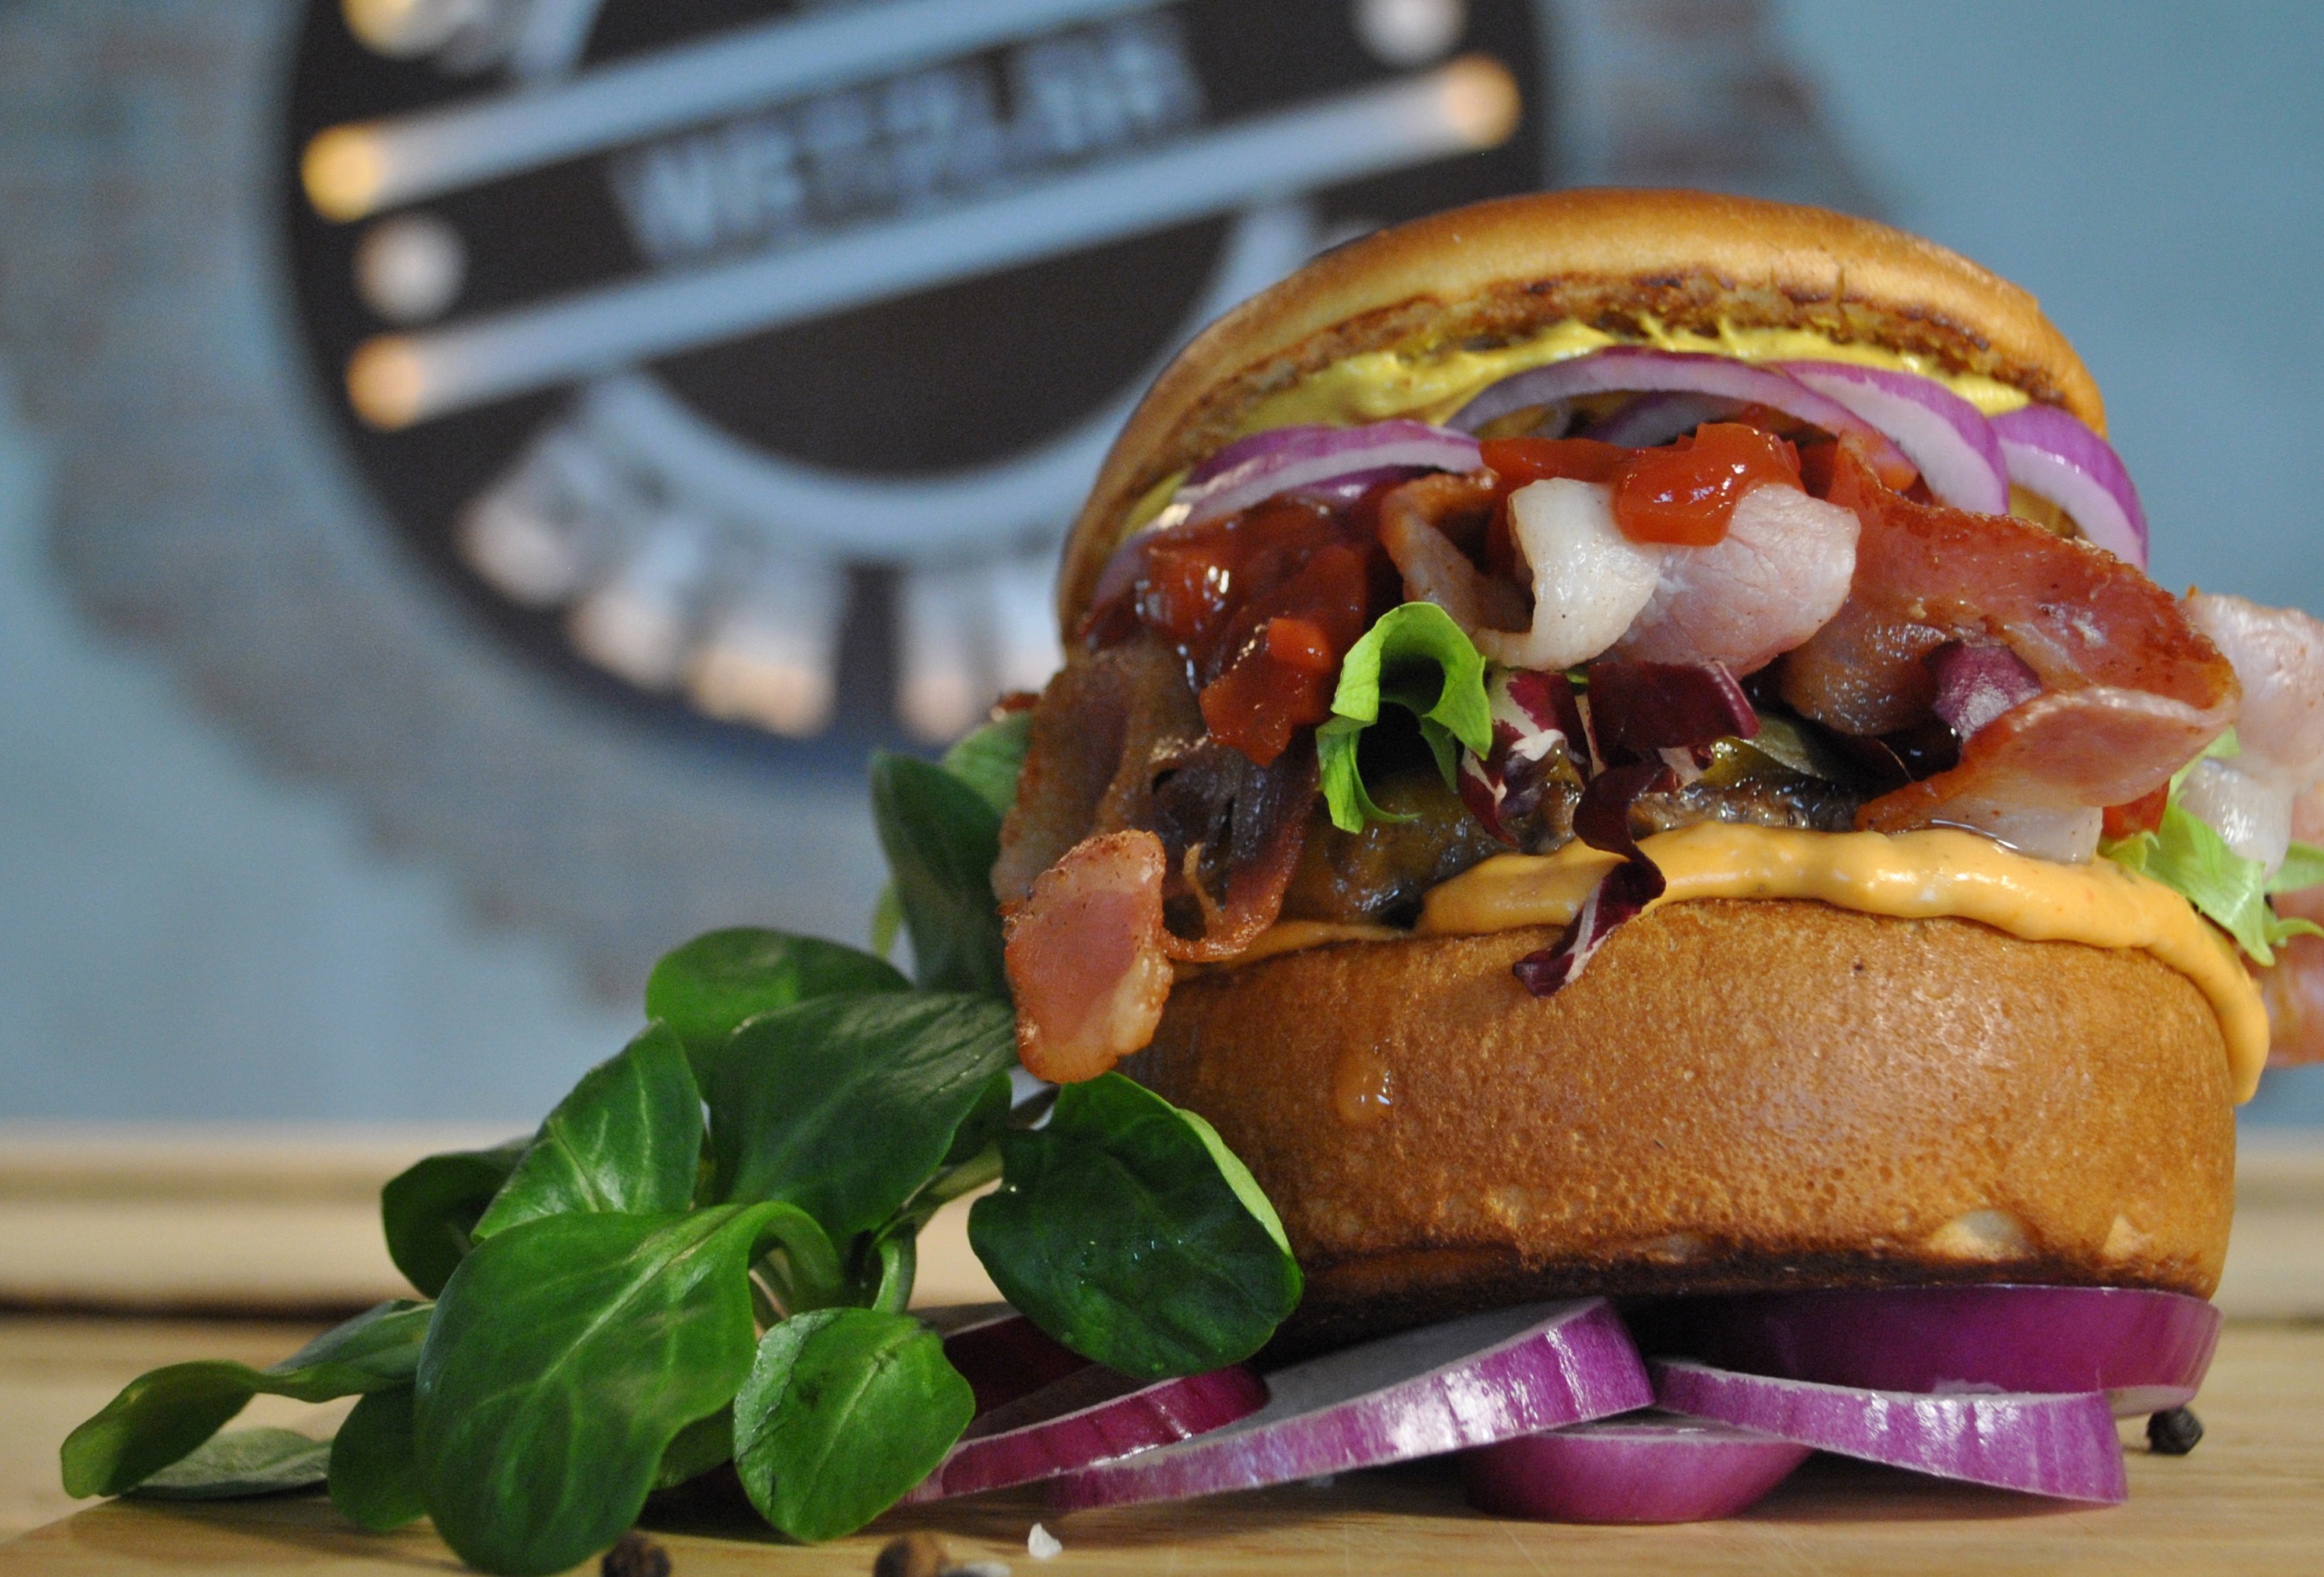
dish, food, produce, fast food, meat, cuisine, hamburger, cheese, bacon, cheeseburger, veggie burger